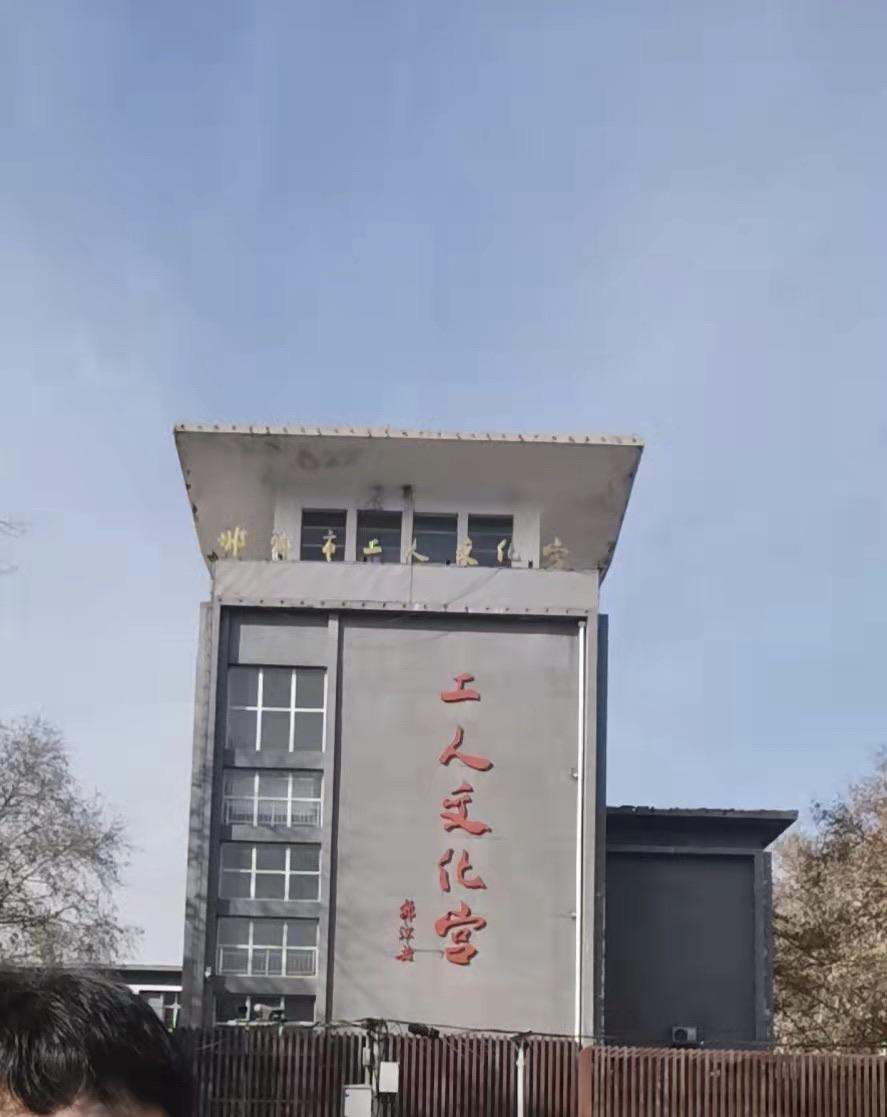
地标名称：邯郸市工人文化宫
所在城市：邯郸市·邯山区